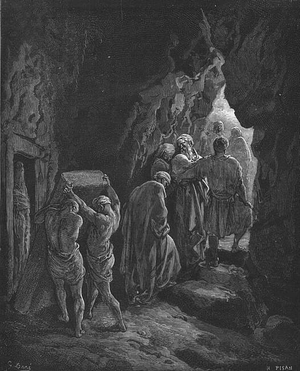
Cet article contient un résumé du Livre de la Genèse, le premier livre de la Torah, et donc de la Bible. Ce livre est fondamental pour le judaïsme, le christianisme, mais aussi l'Islam.
Hayei Sarah, Haye Sarah, ou Hayye Sarah est la cinquième parasha du cycle annuel juif de lecture de la Torah.